Hogi Pyaar Ki Jeet

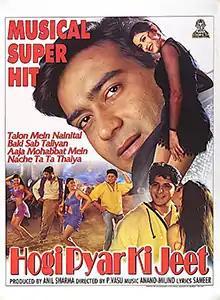
Poster

Hogi Pyaar Ki Jeet is a 1999 Indian Hindi-language romantic drama film directed by P. Vasu starring Ajay Devgn, Neha Bajpai, Arshad Warsi and Mayuri Kango.